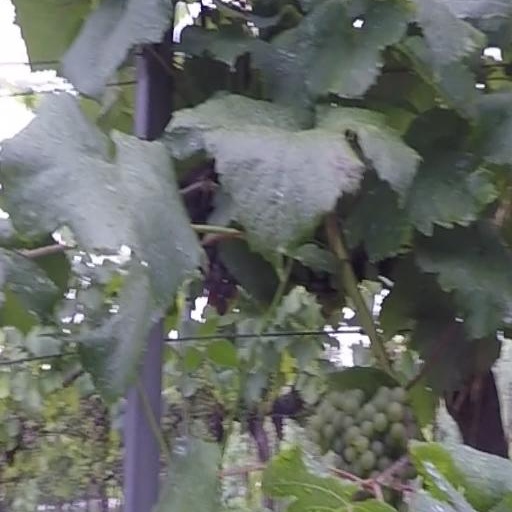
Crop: grape